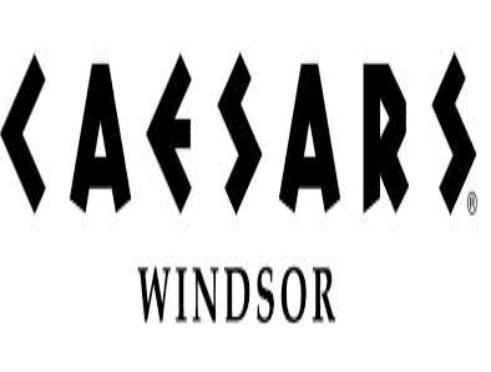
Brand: Cesars
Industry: Others